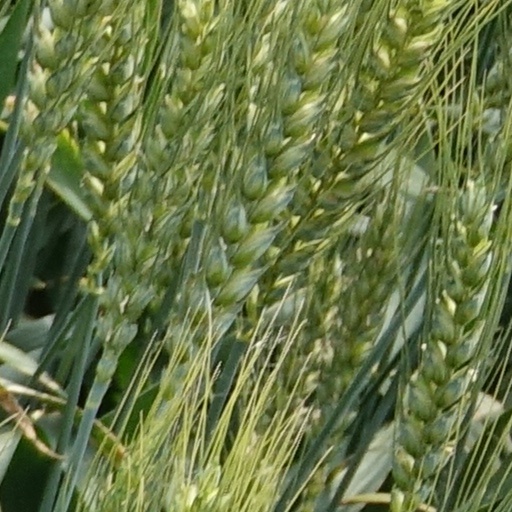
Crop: wheat